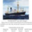
Label: ship